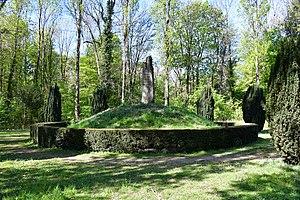
Monument à Abraham Davel, situé sur le lieu de son exécution, à Vidy (Lausanne, Suisse).
Jean Daniel Abraham Davel, dit le major Davel est un soldat et patriote vaudois originaire de Riex.